1553 succession crisis

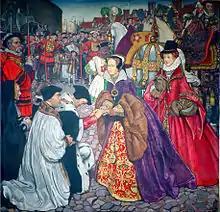
Mary (in the middle) and Elizabeth (on the right) in London, August 3, 1553. Painting by Beam Shaw, 1910. The artist has depicted Mary's attire quite accurately as described by Charles V's ambassador Simon Renard. "The Peregrina pearl of Mary Tudor", known from lifetime portraits of the queen, was at that time still in the possession of the Spanish Habsburgs.

By July 10, the Privy Council was convinced that Mary was planning to flee by sea to the Spanish Netherlands. Mary's escape would have been a fortunate way out of the crisis, but fleeing into the hands of Charles V, a strategic opponent of Edward and Dudley's regime, was undesirable. The Council sent a squadron of six ships under Richard Brooke, formed at Greenwich while Edward was still alive, to intercept the "fugitives". Historians have traditionally viewed the dispatch of Brooke's squadron as an isolated episode, unrelated to Dudley's land campaign. According to Eric Ives, the dispatch of the ships may have been part of an overall plan in which Robert Dudley's detachment cut off Mary from the northern counties and their ports, and John Dudley's main force pushed her out to the Suffolk coast, where Brooke was to sail.